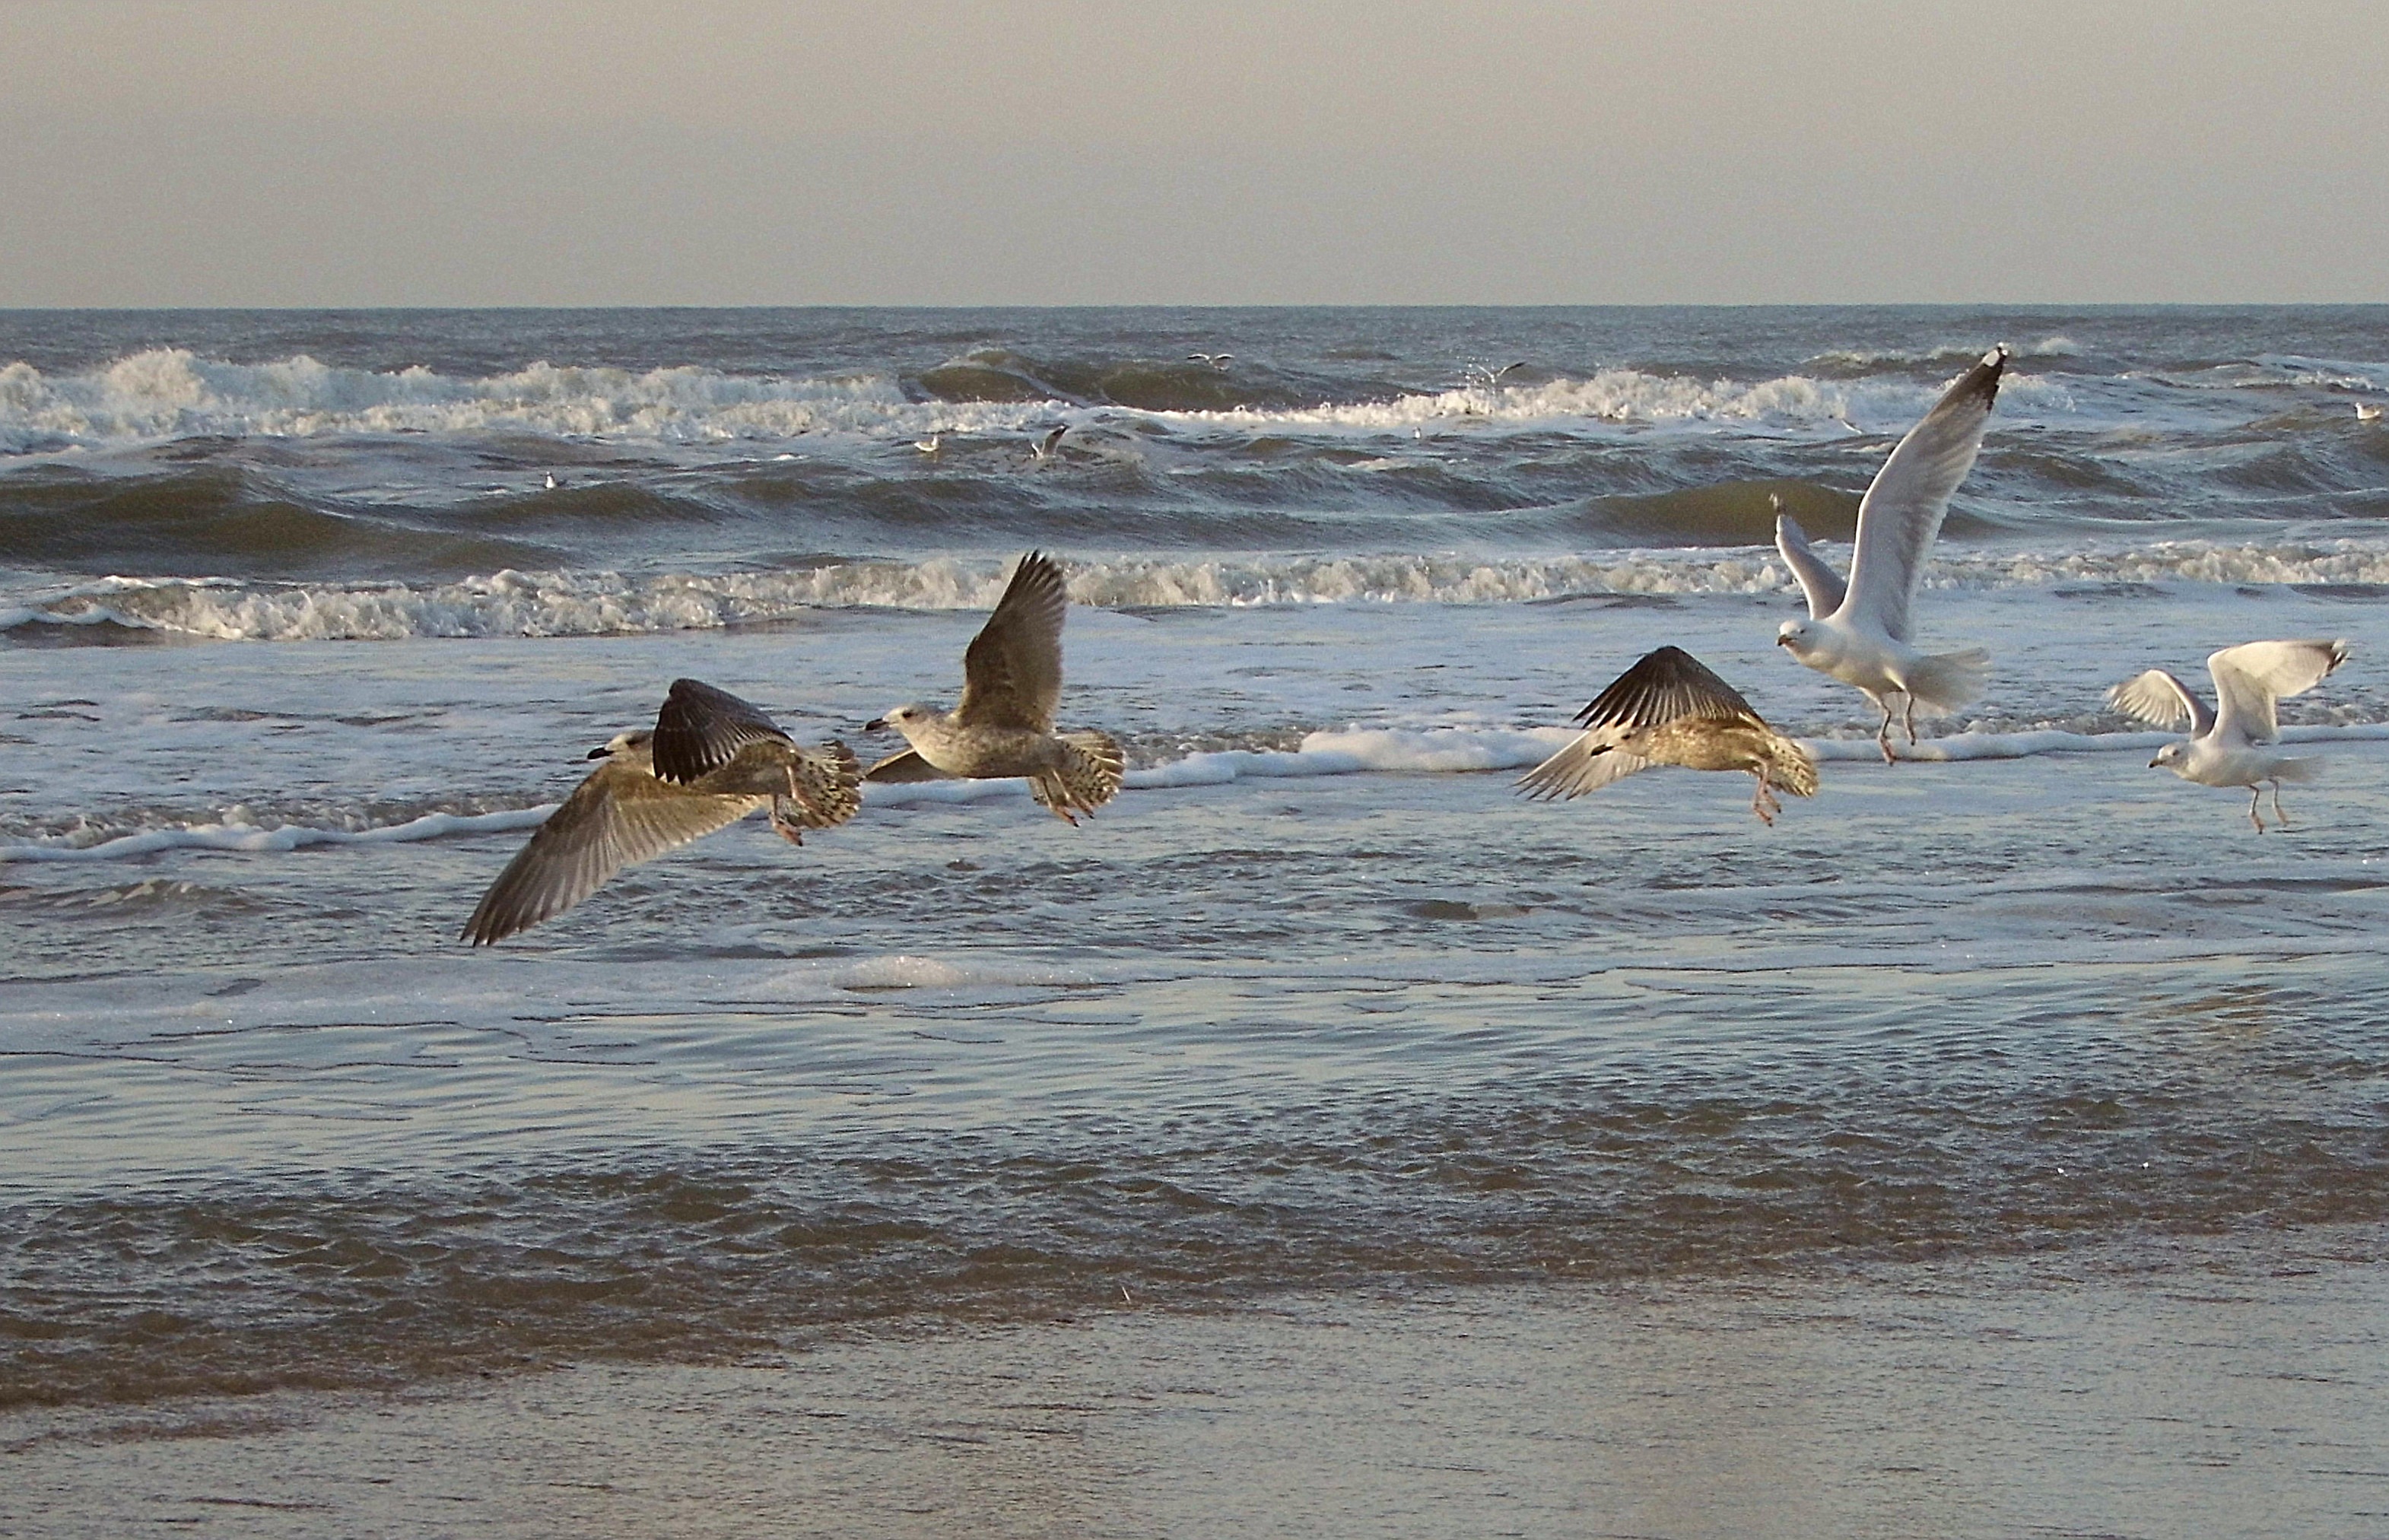
beach, sea, coast, sand, ocean, bird, shore, wave, seabird, wildlife, fauna, seagulls, shorebird, mudflat